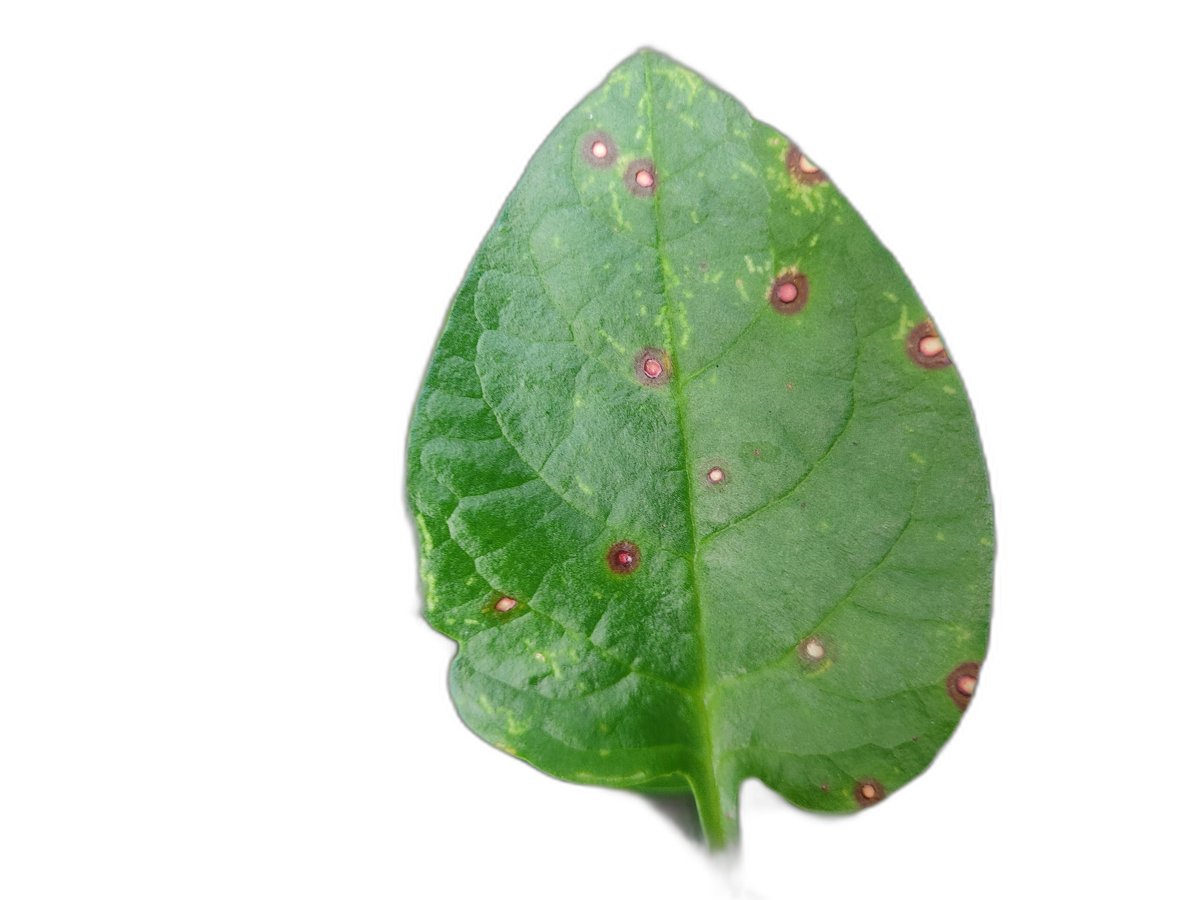
Label: Bacterial-Spot